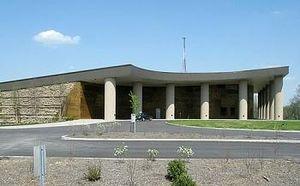
Le créationnisme est la croyance religieuse qu'une création divine est responsable de la vie et de l'univers, contrairement au consensus scientifique qui soutient une origine naturelle au moyen de l'évolution.
Le Creation Museum est un musée situé à Petersburg, dans le Kentucky, aux États-Unis. Les origines de l'univers, de la vie et de l'humanité y sont présentées conformément à une lecture littérale du livre de la Genèse.